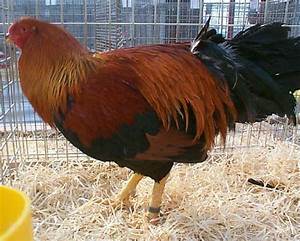
Label: chicken